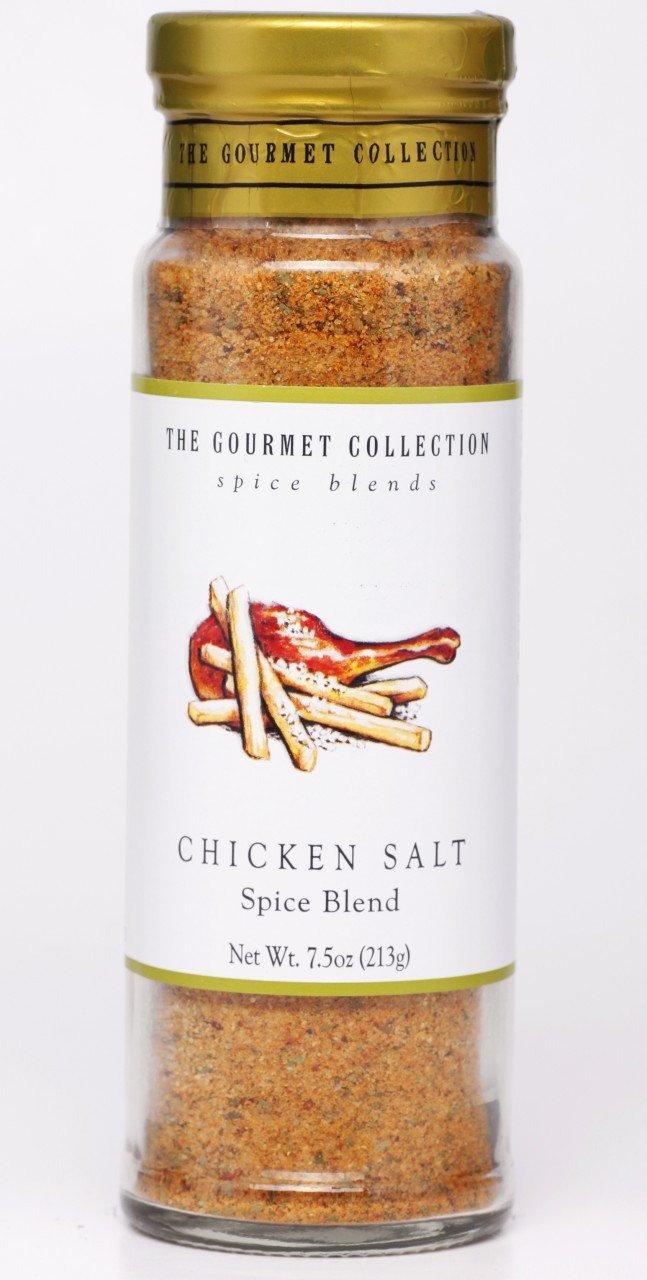
Item Name: The Gourmet Collection Seasoning Blends Chicken Salt Spice Blend - Poultry Seasoning - Enhances Fried and Rotisserie Chicken and Cornish Hens.
Bullet Point 1: &#9733; Unlike other spices and seasonings that are too salty or tasteless, a pinch of The Gourmet Collection's Chicken Salt Spice Blend with rich flavor & lower salt content adds extraordinary flavor with a blend of 11 spices.
Bullet Point 2: &#9733; While many spice blends are packaged in small, low quality containers that run out quickly & don’t preserve our chicken grill rub, our large, premium glass containers & airtight seals maintain long-lasting freshness & contain 156 Servings.
Bullet Point 3: &#9733; Less salt than other brands! Low-quality cooking spices & seasonings are filled with 60+ percent salt. We formulate Gourmet Collection spices with ten to thirty percent salt, so you get fresh, delicious flavor with a fraction of the salt.
Bullet Point 4: &#9733; Gourmet without the guesswork - Formulated in Australia, our Gourmet Collection Spice Blends feature high-quality herbs & spices collected from around the world, resulting in a wide range of carefully tested flavors & exotic tastes to try.
Bullet Point 5: &#9733; AT THE GOURMET COLLECTION its OUR MISSION to create the BEST SPICE BLENDS ON EARTH. We combine EXTRAORDINARY TASTE with CONSISTENT QUALITY to create the PERFECT BLEND of delicious spice blends so you can make GOURMET-QUALITY dishes at home.
Product Description: <p> <b>FRESH, AUTHENTIC SAVORY FLAVOR – FOR GOURMET QUALITY AT HOME</b> </p> <p> <b>Other chicken salt spice blends often fall into one extreme or the other – too bland and boring, or much too salty.</b> At The Gourmet Collection, we’ve packed our Chicken Salt spice blend with a carefully tested, balanced combination of <b>11 fresh, premium herbs and spices,</b> and LESS SALT for authentic, savory flavor. In fact, all our gourmet spice blends contain <b>30% to 60% less salt </b>than you’ll find in other brands. </p> <p> <b>Unlike other chicken salt spice and herb blends that come in small, low-grade containers</b> that don’t preserve your gourmet seasoning as they should, we seal our gourmet seasoning in <b>airtight, premium glass cylinders to ensure long-lasting freshness and concentrated flavor.</b> </p> <p> Our Chicken Salt seasoning blend contains a <b>mouthwatering infusion of 11 fresh herbs and spices, including:</b> </p> -Chicken Flavor -Onion -Celery Seed -Paprika -Soy Bean -Red Bell Pepper -Citric Acid -Turmeric -Black pepper -Parsley -Sage <p> <b>Our seasoning for cooking is delicious as a salad seasoning,</b>stir fry spice blend, seafood seasoning, vegetable seasoning, poultry and pasta seasoning.</p> <p> <b>At the Gourmet Spices Collection, we make it our mission to create the best spice blends on earth.</b> Formulated in Australia, our gourmet spices and seasonings feature <b>high-quality herbs and spices collected from around the world.</b> </p> <p> <b>Combining extraordinary taste with consistent quality,</b> the Gourmet Collection spices are the result of<b>tireless testing to find the perfect blend</b> for our chicken salt seasoning for cooking, everything seasoning blend - so you can make <b>gourmet-quality dishes at home.</b> </p>"
Value: 7.5
Unit: Ounce

Price: 20.925